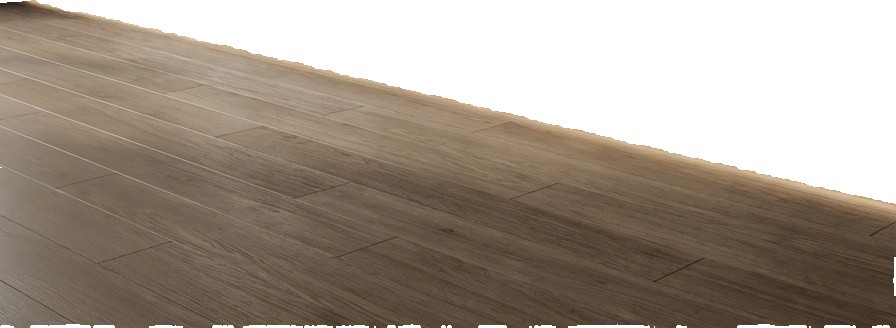
Surface category: floors